Animal attacks in Latin America

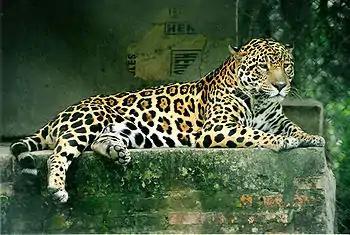
Jaguar.

Jaguar (Panthera onca) The jaguar is a compact and well-muscled animal. It is the largest cat native to the Americas and the third largest in the world, exceeded in size by the tiger and the lion. Its coat is generally a tawny yellow, but ranges to reddish-brown, for most of the body. The ventral areas are white. The fur is covered with rosettes for camouflage in the dappled light of its forest habitat. The spots and their shapes vary between individual jaguars: rosettes may include one or several dots. The spots on the head and neck are generally solid, as are those on the tail, where they may merge to form a band. Jaguars living in forests are often darker and considerably smaller than those living in open areas, possibly due to the smaller numbers of large, herbivorous prey in forest areas. Its size and weight vary considerably: weights are normally in the range of . Exceptionally big males have been recorded to weigh as much as . The smallest females weigh about . It is sexually dimorphic with females typically 10–20% smaller than males. The length, from the nose to the base of the tail, varies from . The tail is the shortest of any big cat, at in length. Legs are also short, but thick and powerful, considerably shorter when compared to a small tiger or lion in a similar weight range. The jaguar stands tall at the shoulders.Further variations in size have been observed across regions and habitats, with size tending to increase from north to south. Jaguars in the Chamela-Cuixmala Biosphere Reserve on the Pacific coast of central Mexico weighed around , about the size of a female cougar. Jaguars in Venezuela and Brazil are much larger with average weights of about in males and of about in females. Attacks by jaguars are rare, some fatal and non-fatal cases have been reported in Central Brazil. Jaguars did not evolve eating large primates, and do not normally see humans as food. Experts have cited them as the least likely of all big cats to kill and eat humans, and the majority of attacks come when it has been cornered or wounded. However, such behavior appears to be more frequent where humans enter jaguar habitat, and decrease prey. Captive jaguars sometimes attack zookeepers. When the Spanish conquistadors arrived in the Americas, they feared jaguars. Nevertheless, even in those times, the jaguar's chief prey was the capybara in South America, and the peccary further north. Charles Darwin reported a saying of indigenous peoples of the Americas that people would not have to fear the jaguar, as long as capybaras were abundant.